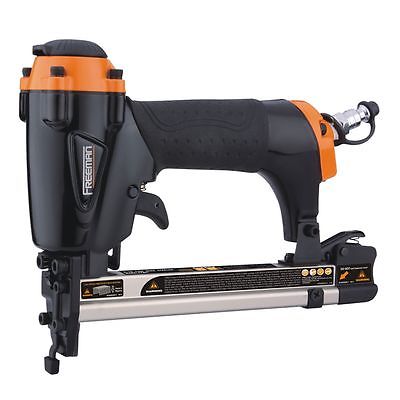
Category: stapler